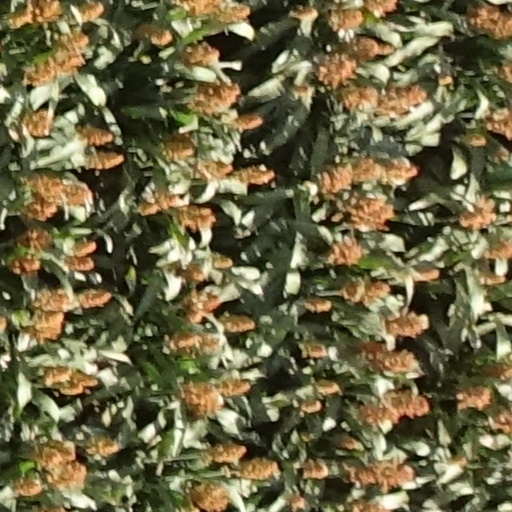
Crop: sorghum